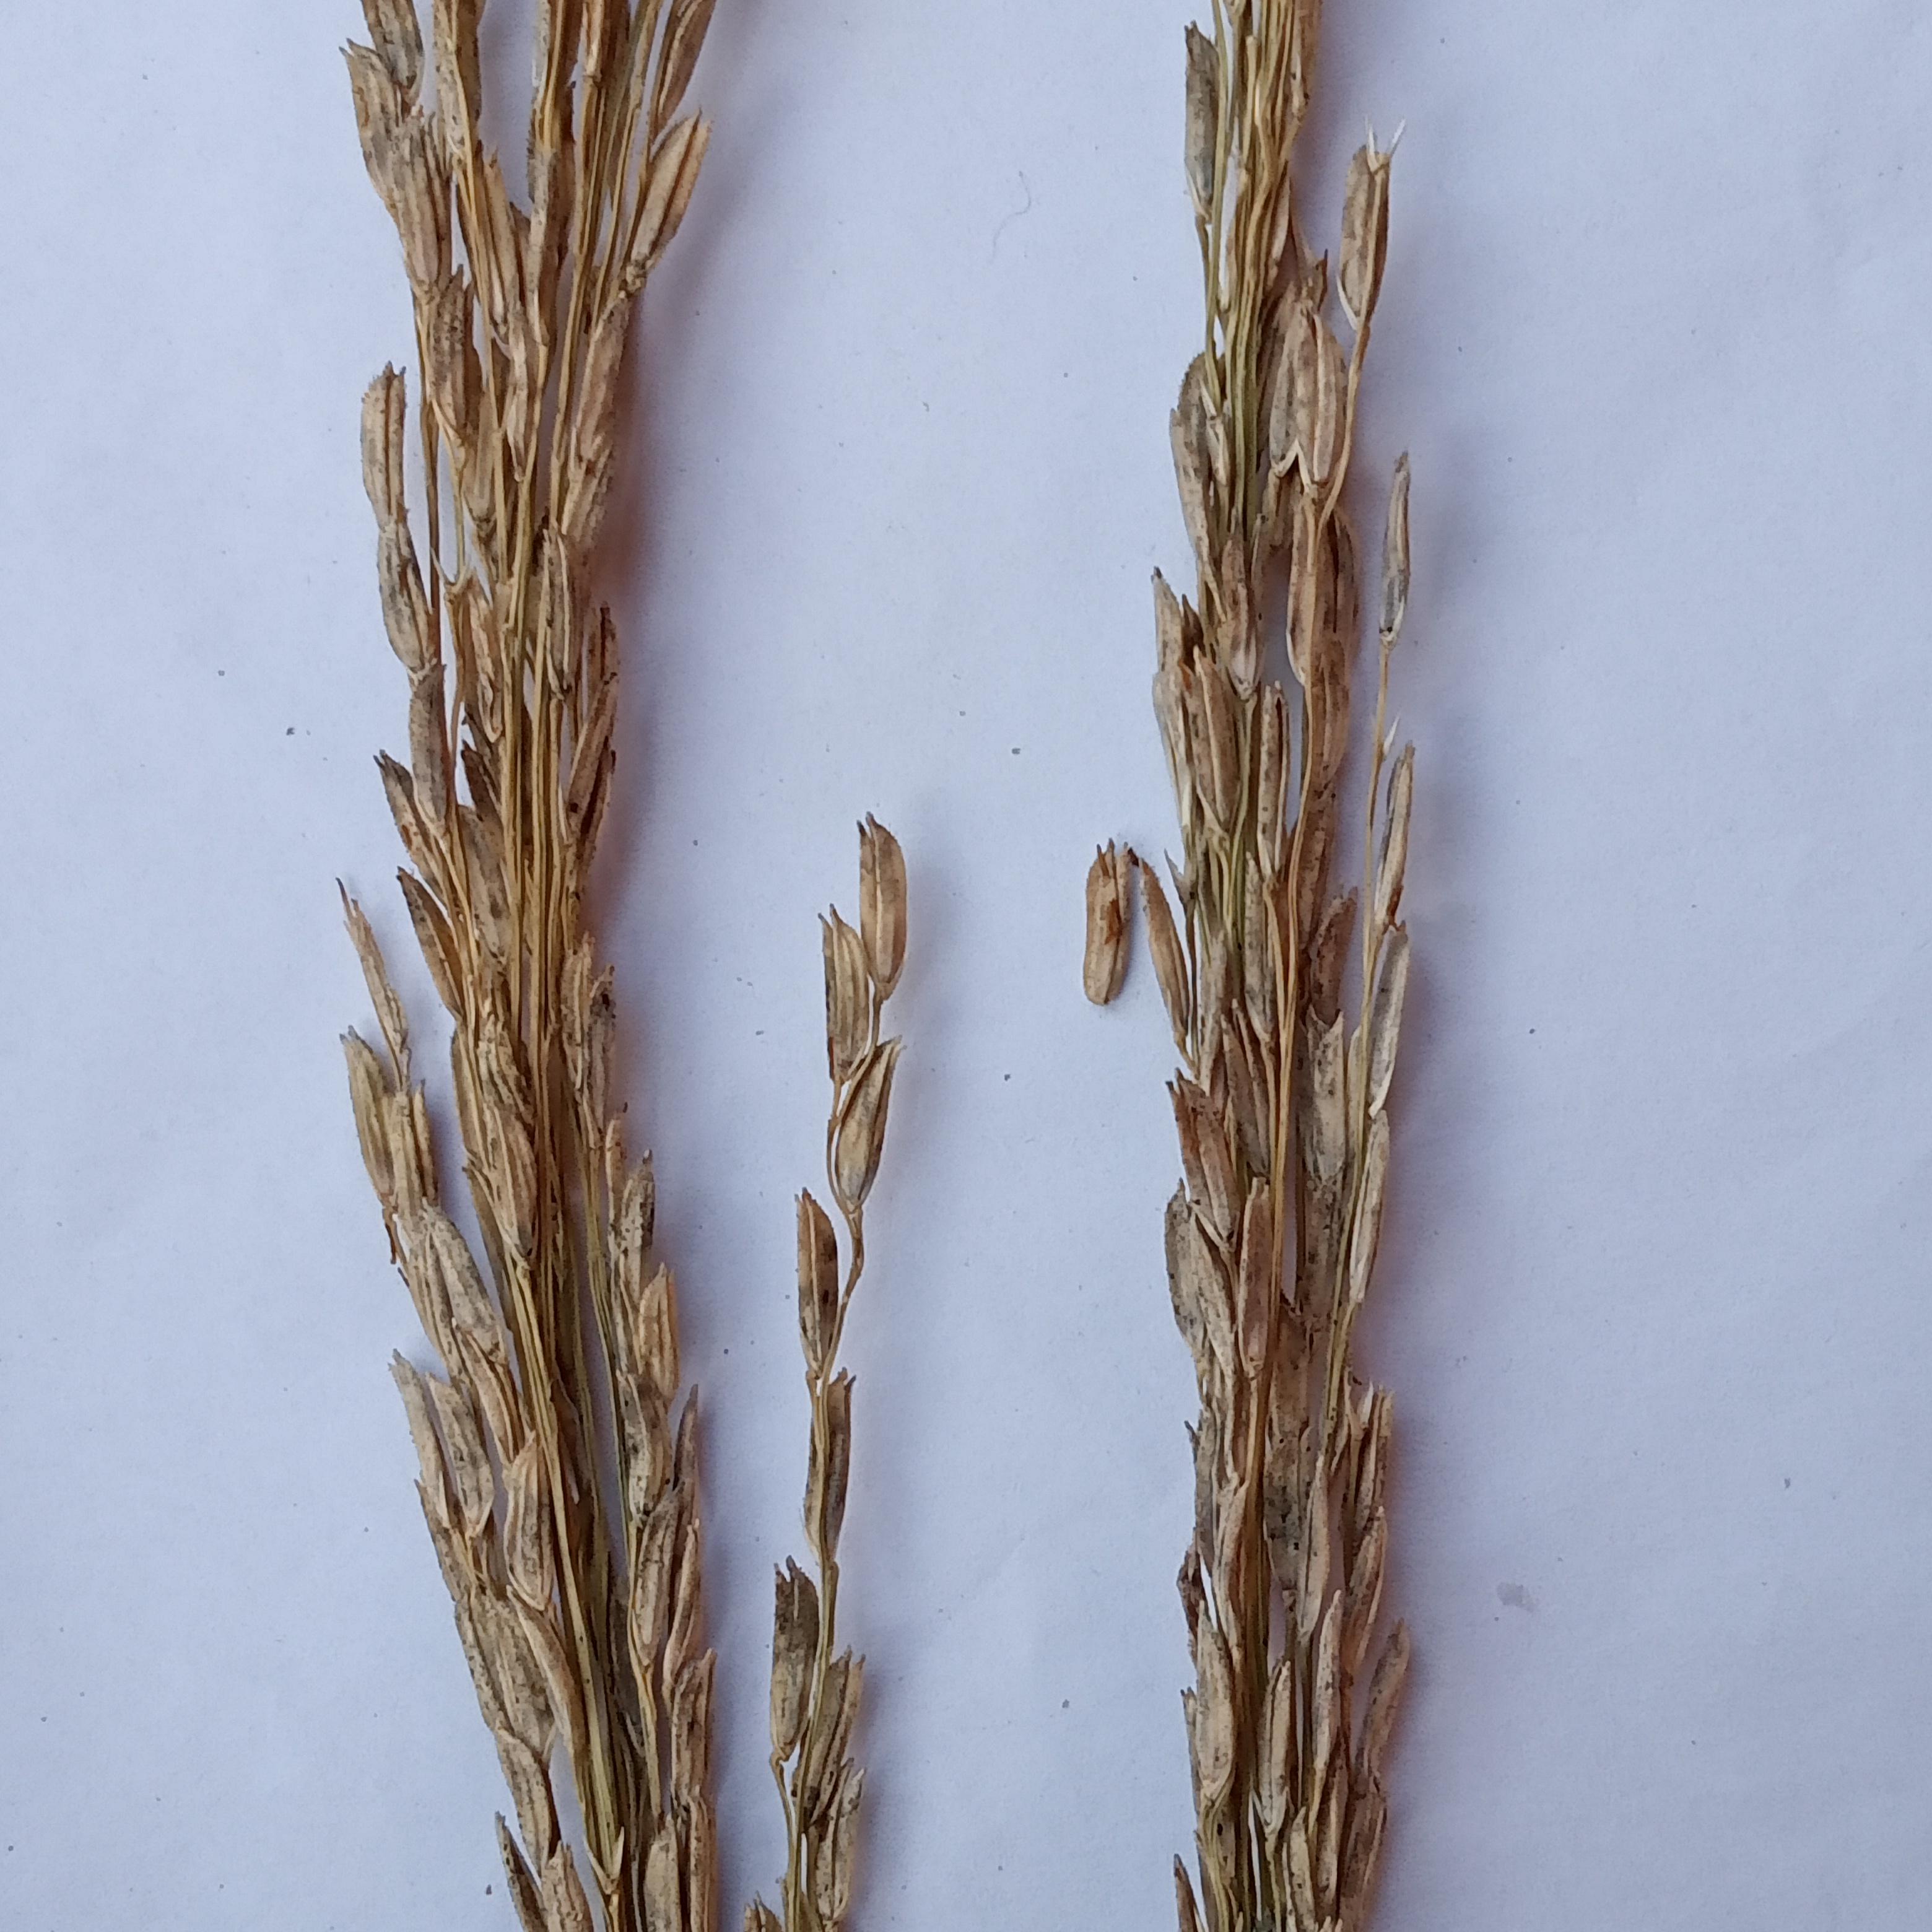
Label: Rice___Neck_Blast